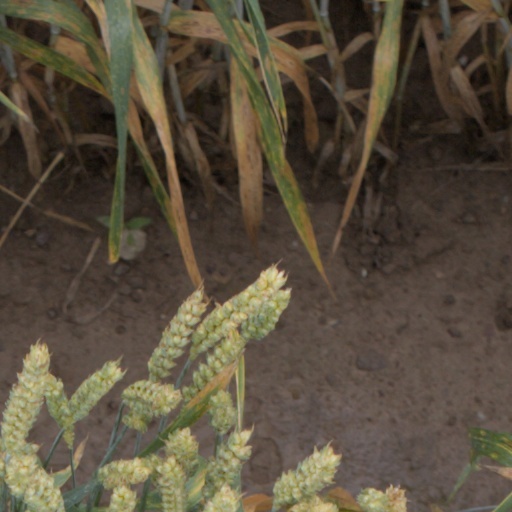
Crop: wheat